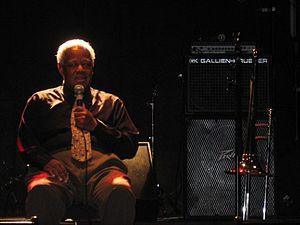
Le NEA Jazz Masters Fellowship est une récompense remise tous les ans depuis 1982 par le National Endowment for the Arts à des musiciens de jazz à la carrière établie en reconnaissance de leur œuvre.
Locksley Wellington « Slide » Hampton, né le 21 avril 1932 à Jeannette, est un tromboniste de jazz américain.